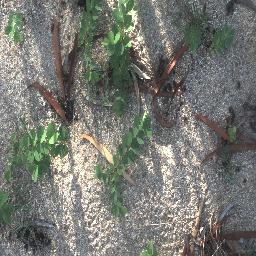
Label: negative